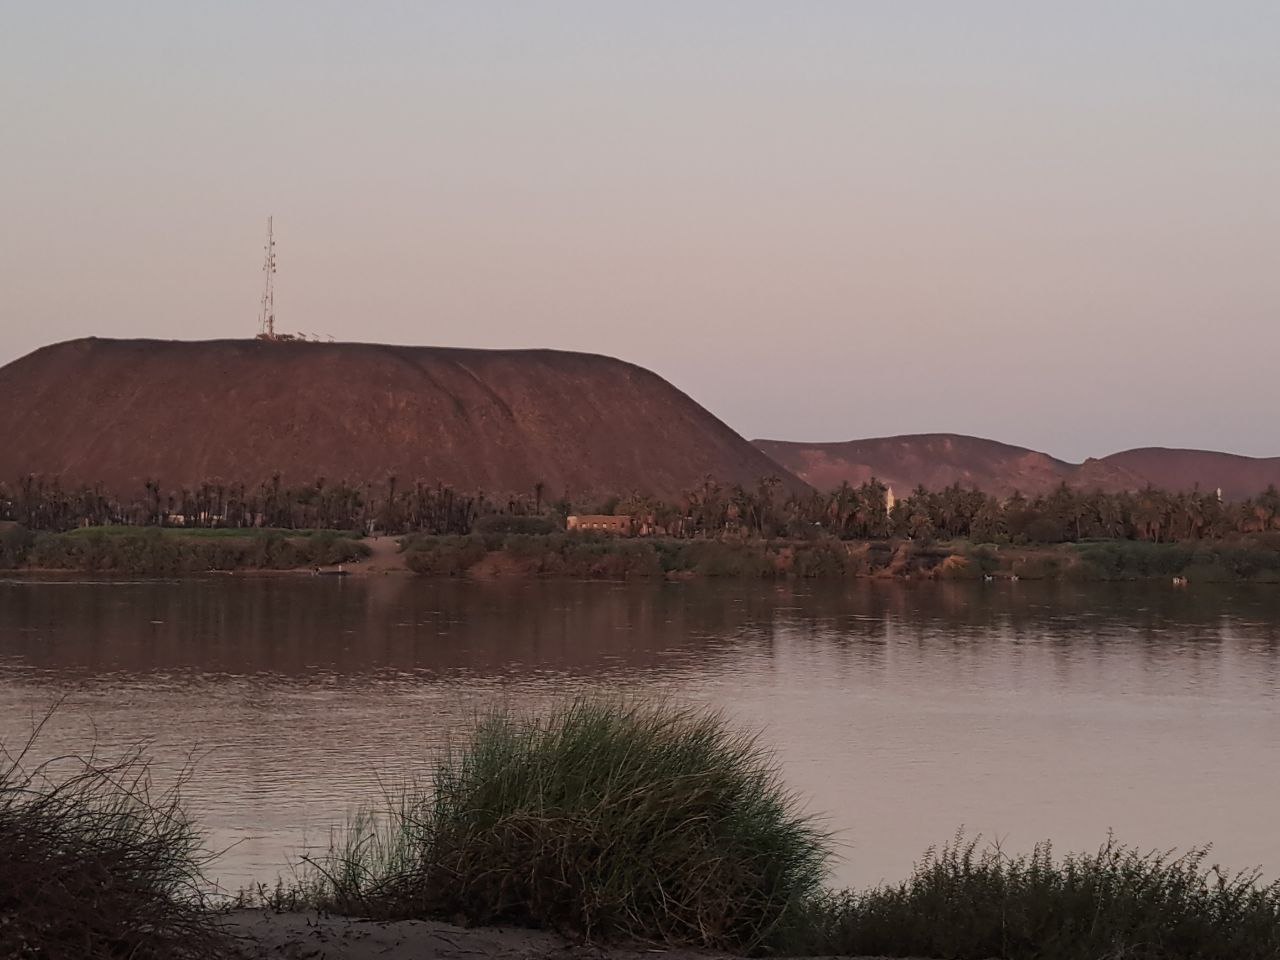
الوصف بالفصحى: جبال خلف المياه
الوصف بالعامية السودانية: جبال ورا الموية
التصنيف: Rural & Daily Life